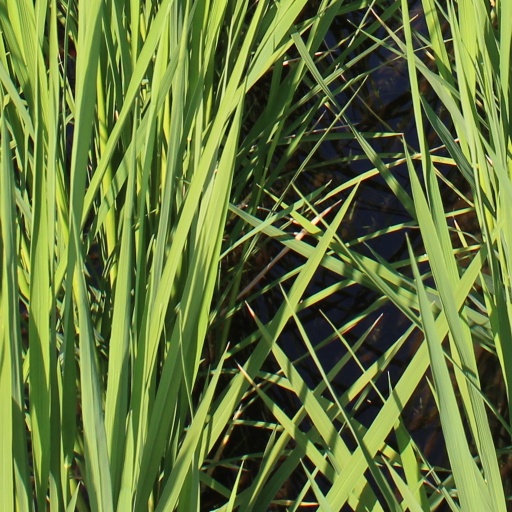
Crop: rice